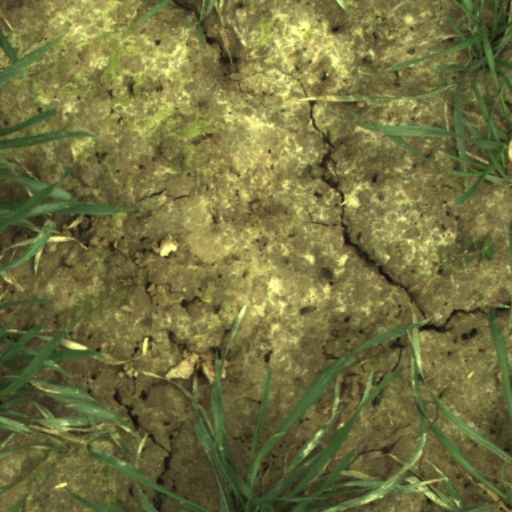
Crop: wheat